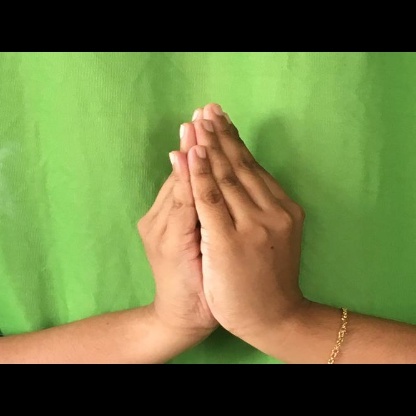
Mudra: Kapotham